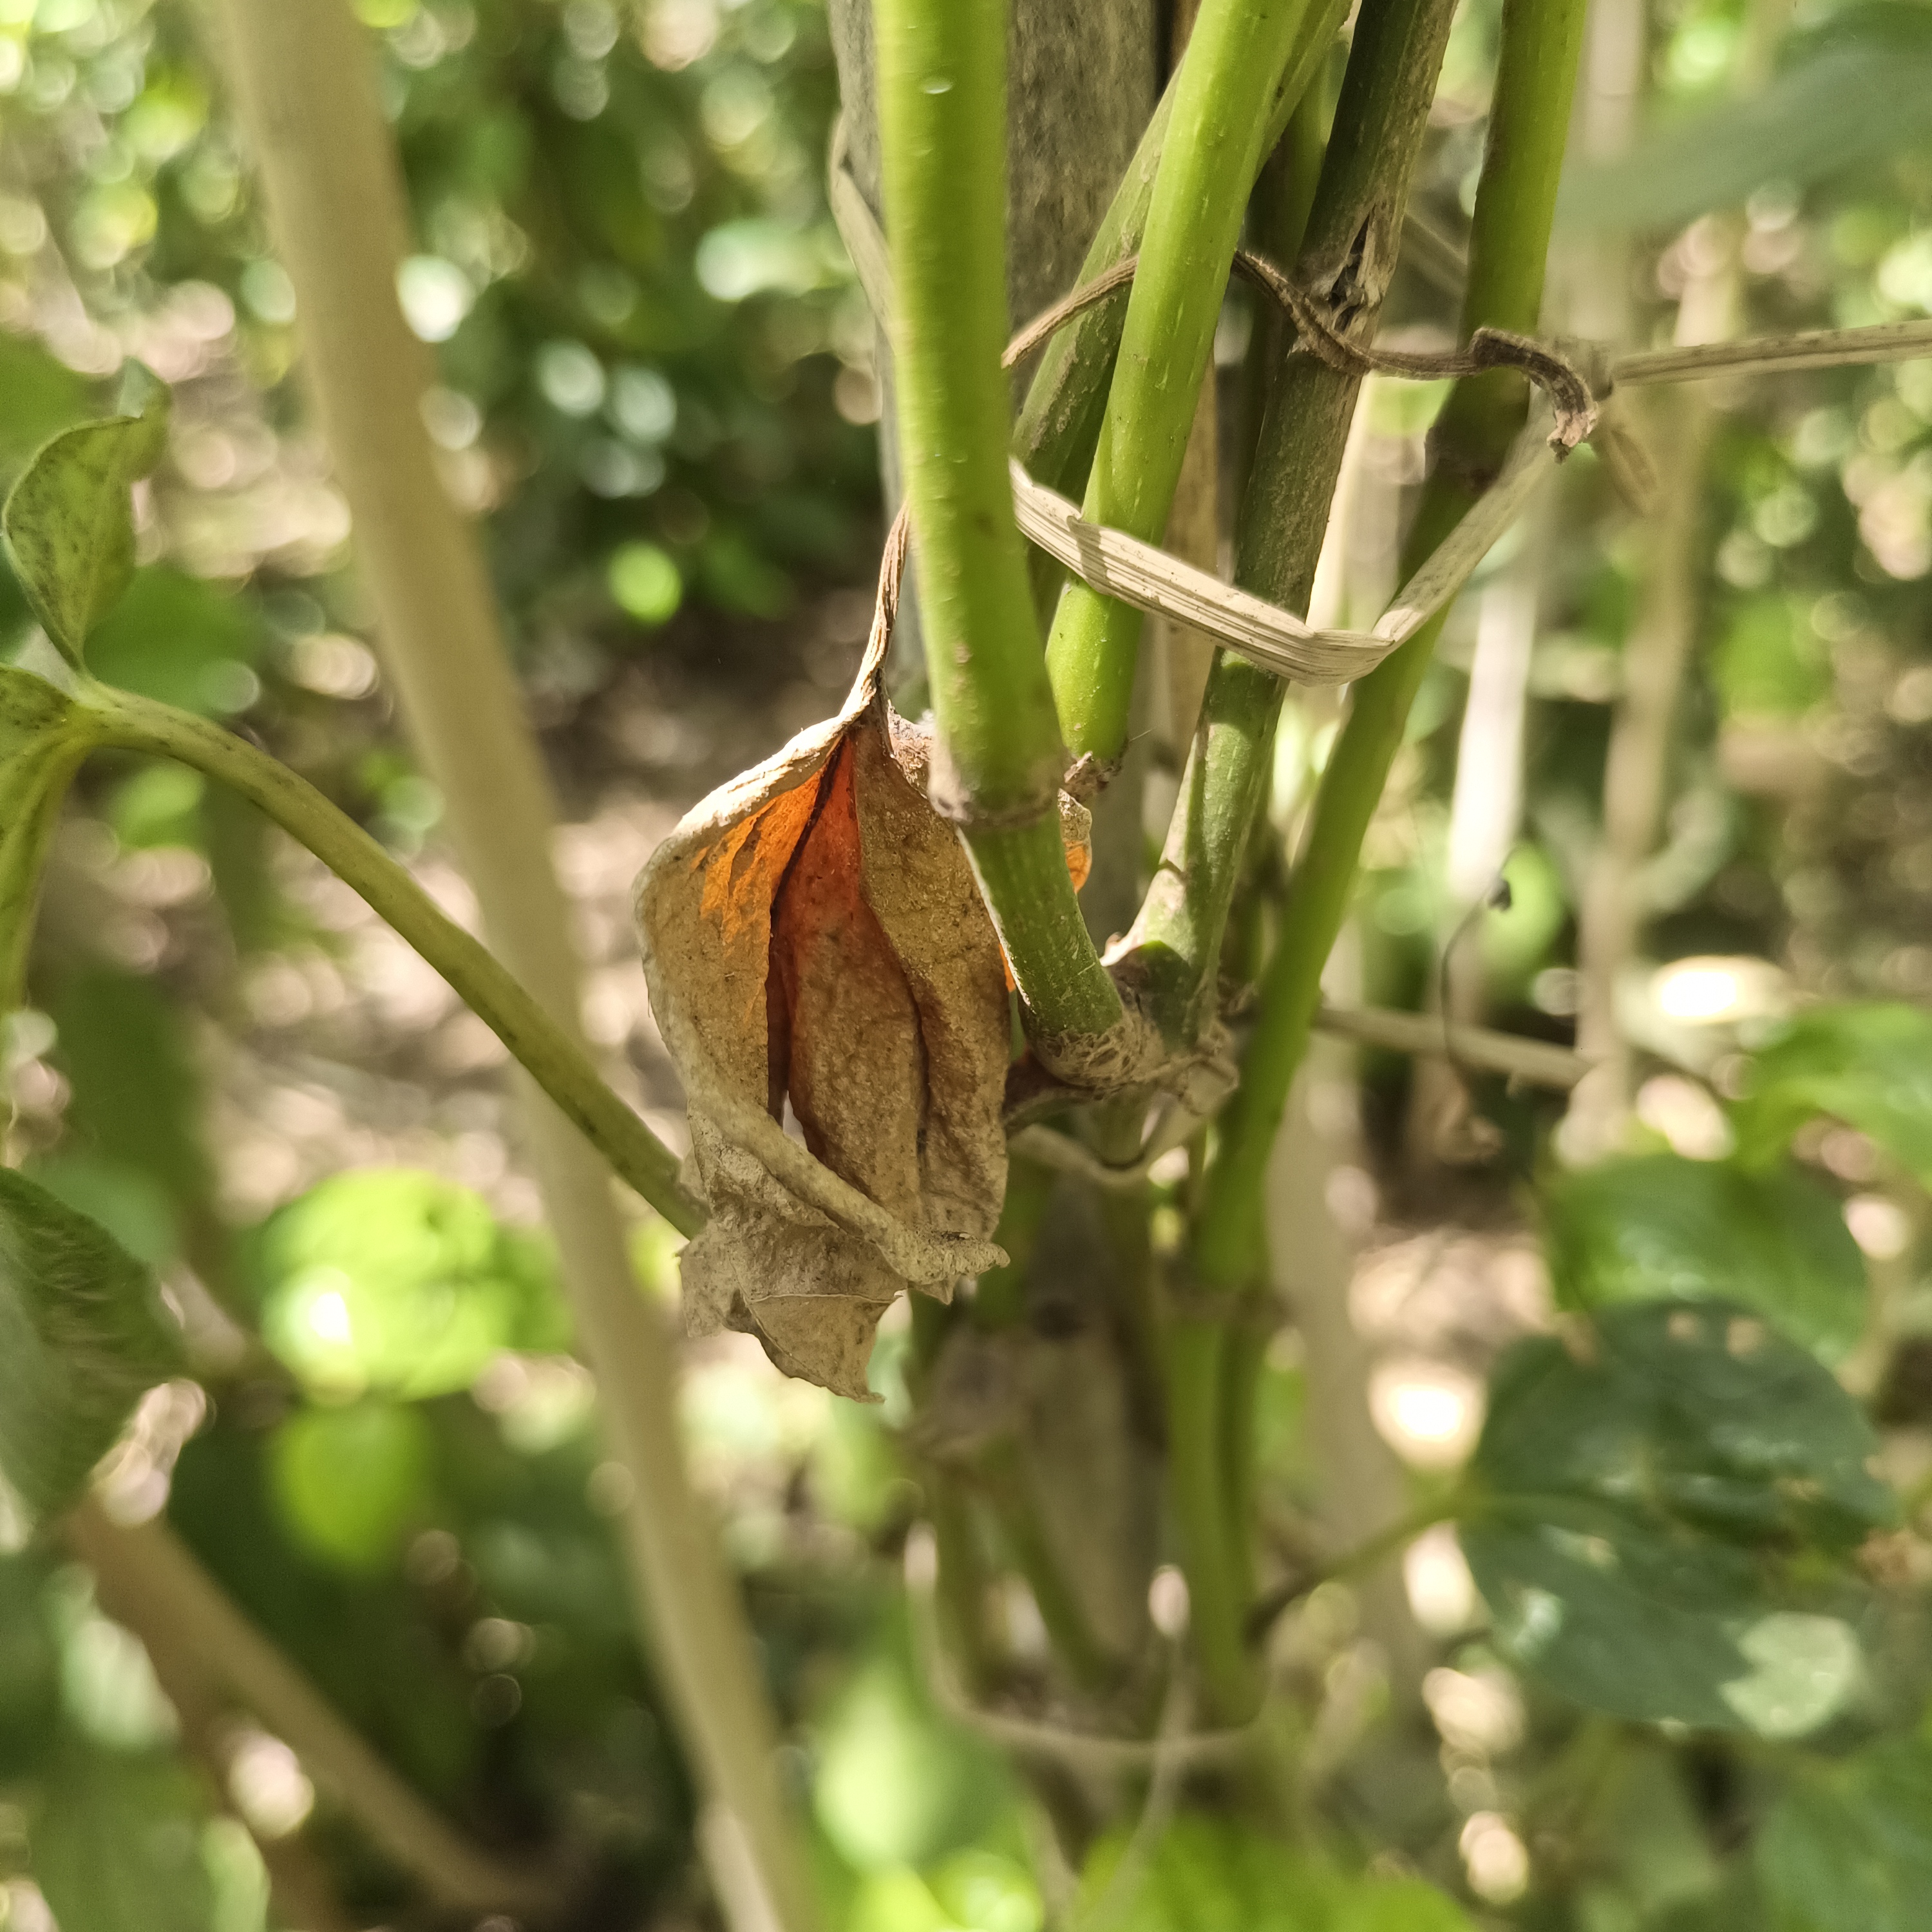
Label: Dried